Lancia Delta

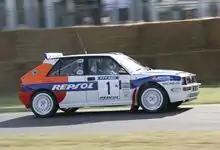
1993 Lancia Delta HF integrale at the 2006 Goodwood Festival of Speed

At the September 1991 Frankfurt Motor Show Lancia introduced an heavily revised Delta HF, once again named "Delta HF integrale"—but which became better known as the "HF integrale Evoluzione" or simply "HF integrale Evo". Evoluzione cars were built from October 1991 through 1992.